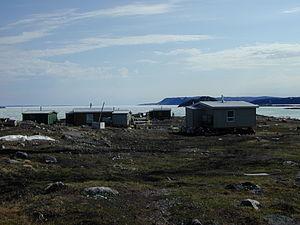
Umingmaktok est située dans la région de Kitikmeot dans le territoire canadien du Nunavut. La communauté était connue auparavant sous le nom de Bay Chimo et les Inuits réfèrent à la communauté en parlant de Umingmaktuuq.